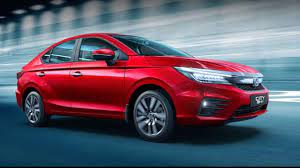
Vehicle type: Cars